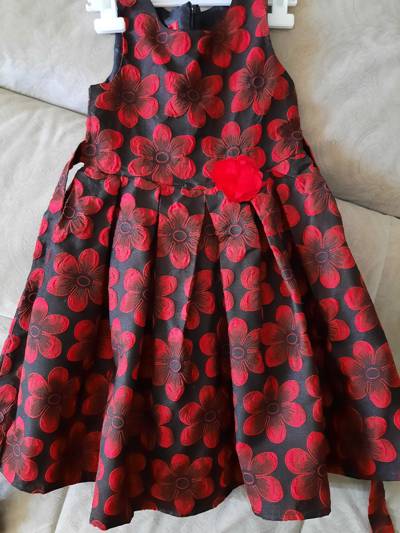
Waste category: clothes